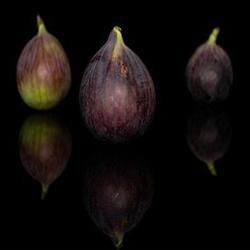
Label: Fig